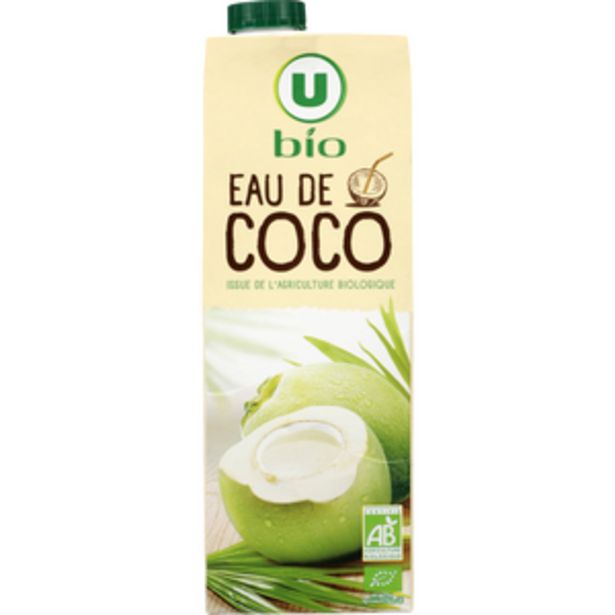
Label: cardboard